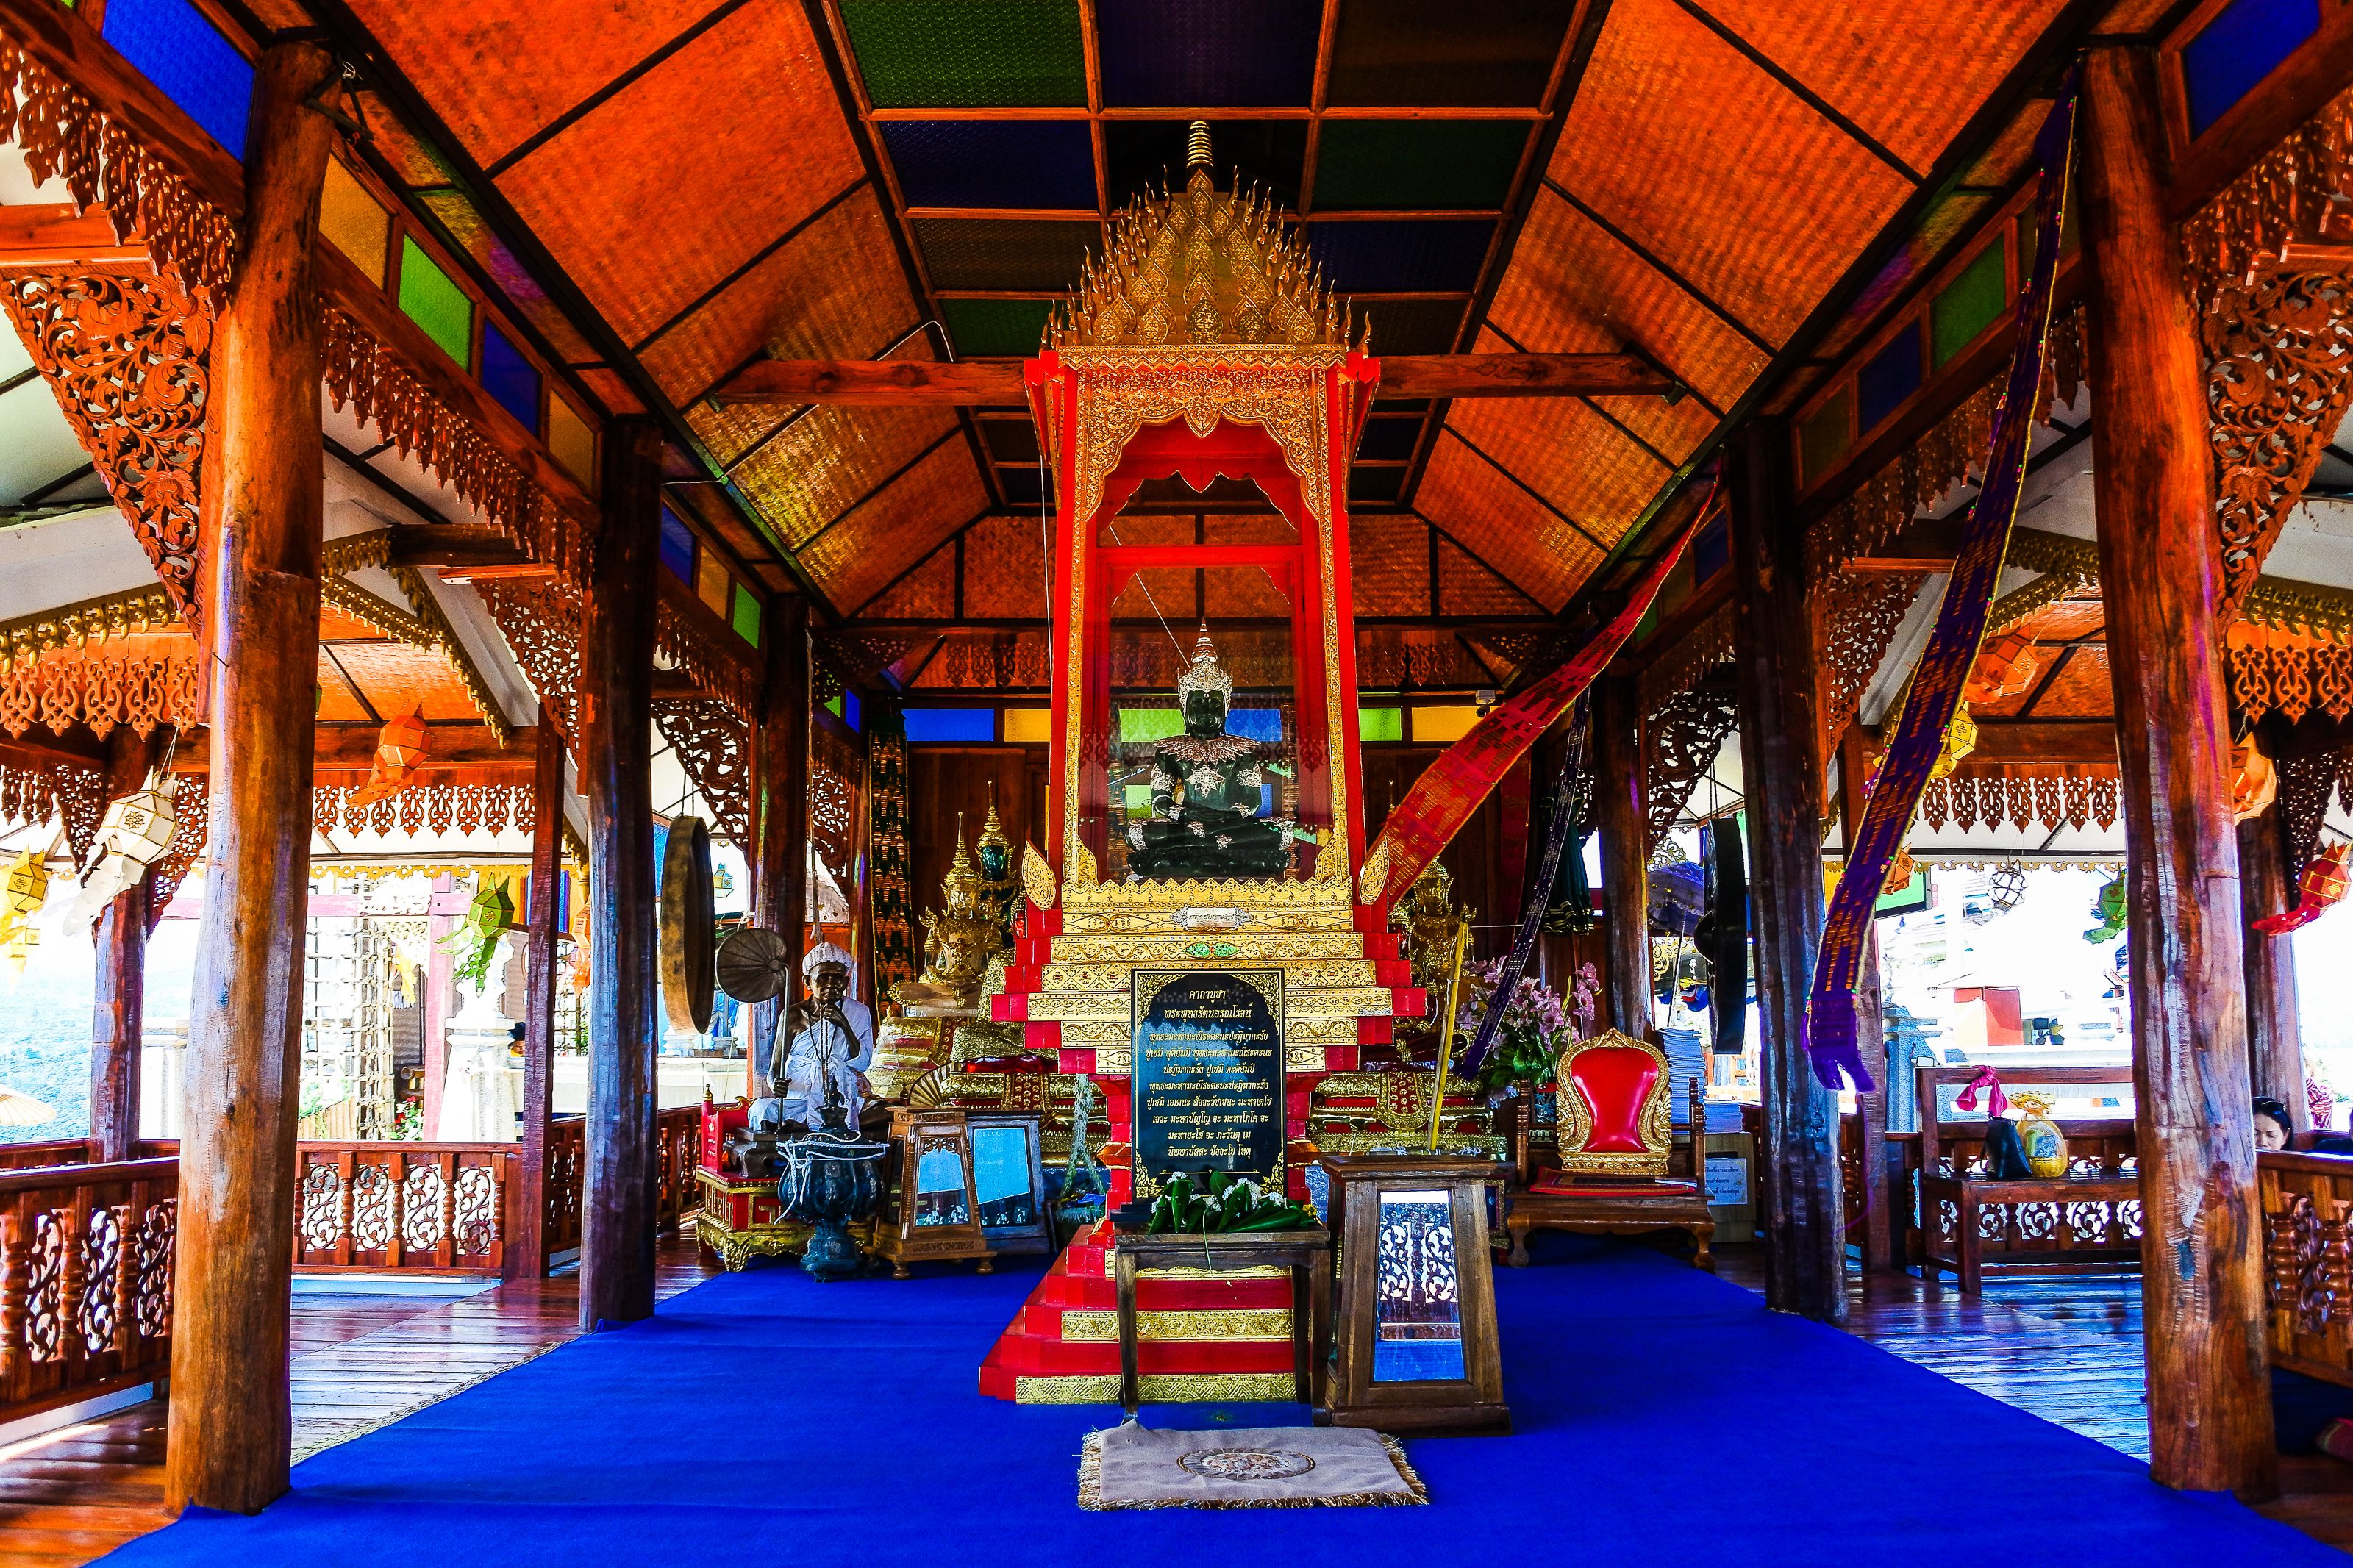
symbol, building, beautiful, view, phra, buddha, thailand, golden, palace, sky, old, oriental, statue, heritage, thai, history, ancient, stupa, morning, traditional, background, style, worship, religious, sunrise, destination, point, gold, tourist, vacation, place, architecture, art, famous, asia, asian, wat, buddhism, religion, pagoda, lamphun, monastery, blue, culture, buddhist, temple, time, travel, li, landscape, place of worship, tourism, interior design, carpet, night